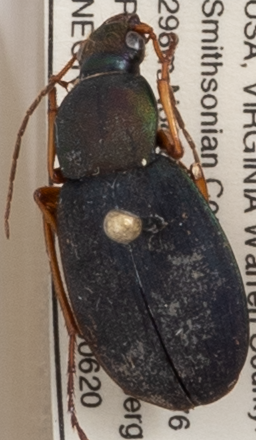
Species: Chlaenius aestivus
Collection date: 2019-06-20
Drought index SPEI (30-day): -0.27
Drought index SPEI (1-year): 2.09
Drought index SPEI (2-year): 2.09